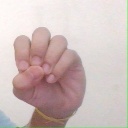
अक्षर: उ